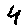
Label: 4